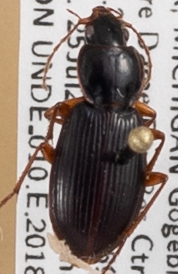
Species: Synuchus impunctatus
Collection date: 2018-07-25
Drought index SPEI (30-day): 0.458
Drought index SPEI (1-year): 0.866
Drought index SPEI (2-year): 2.09